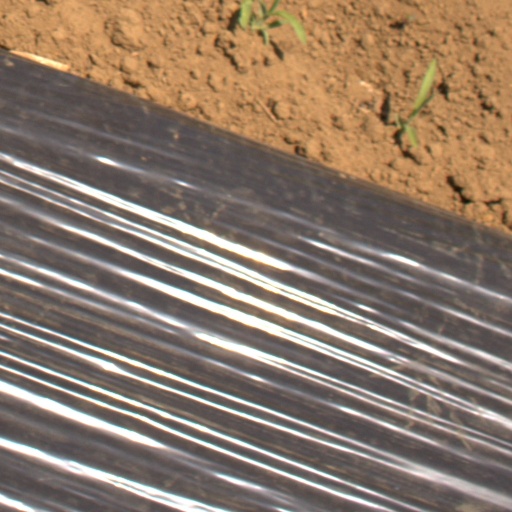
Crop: Jerusalem artichoke